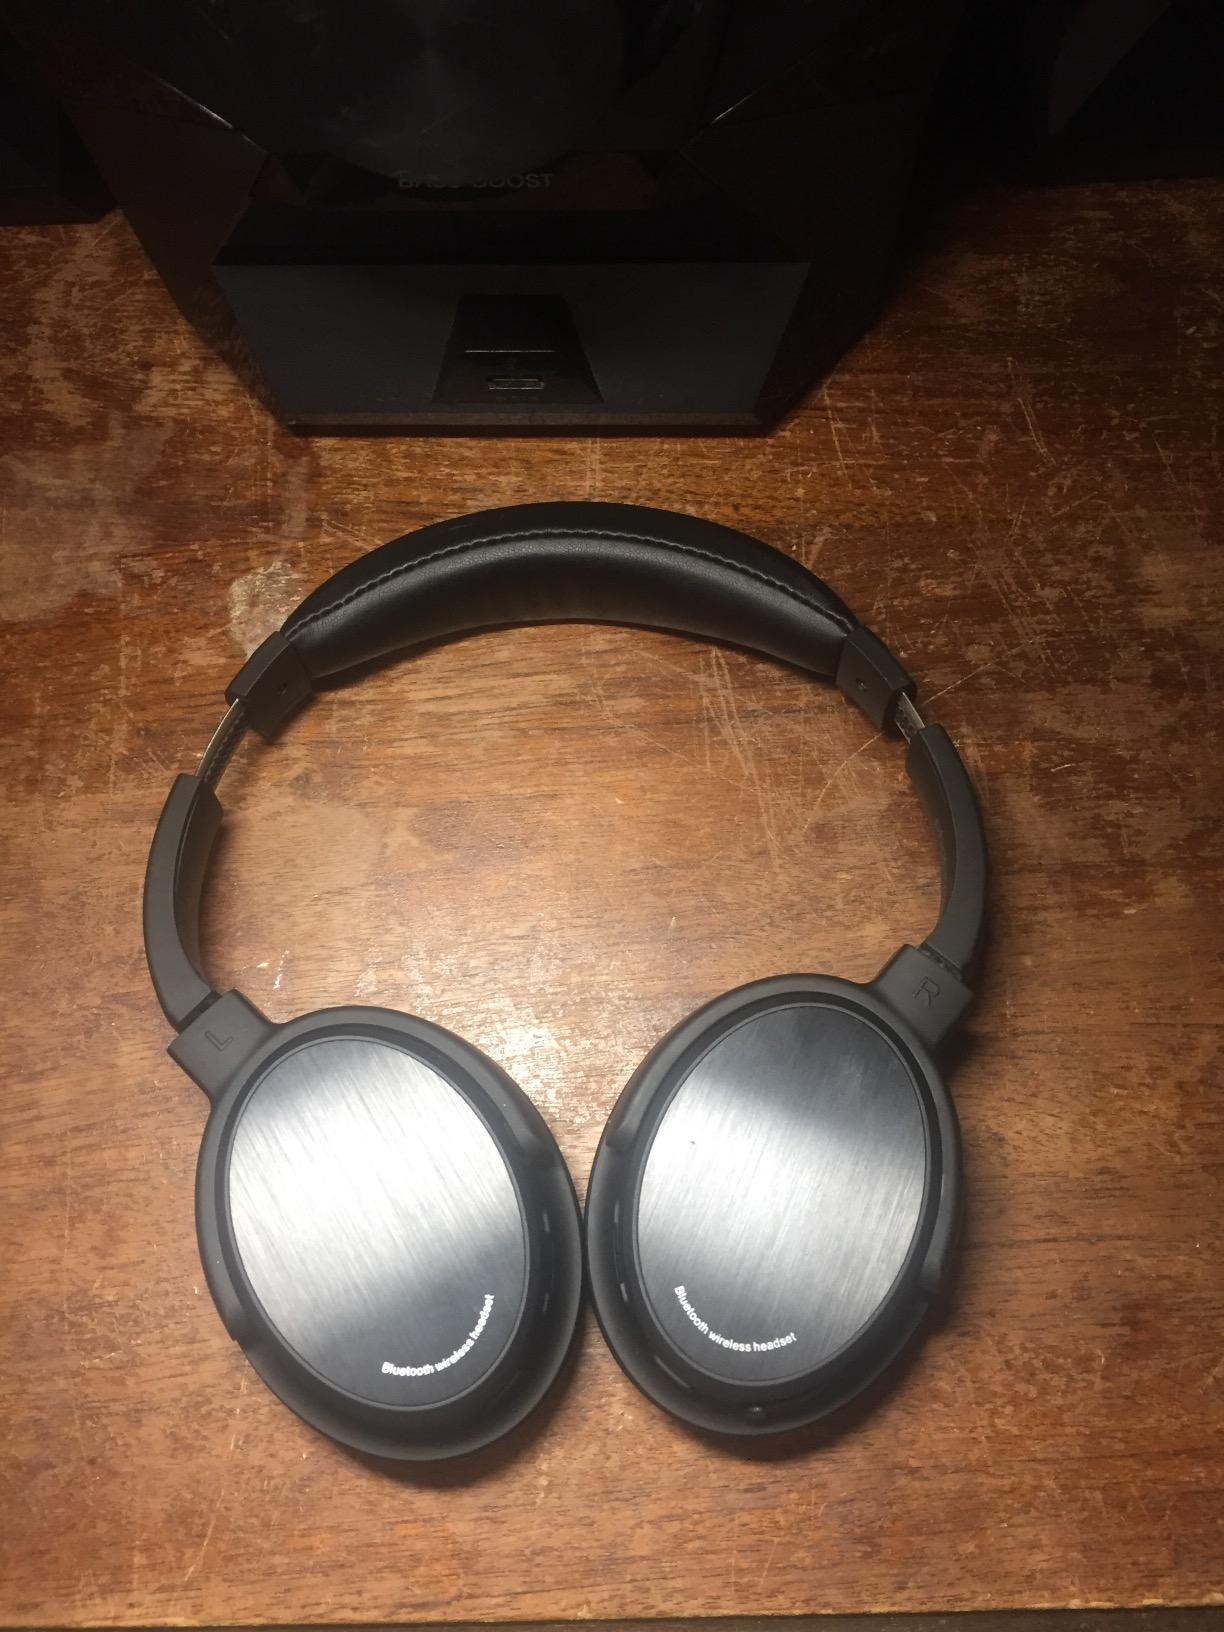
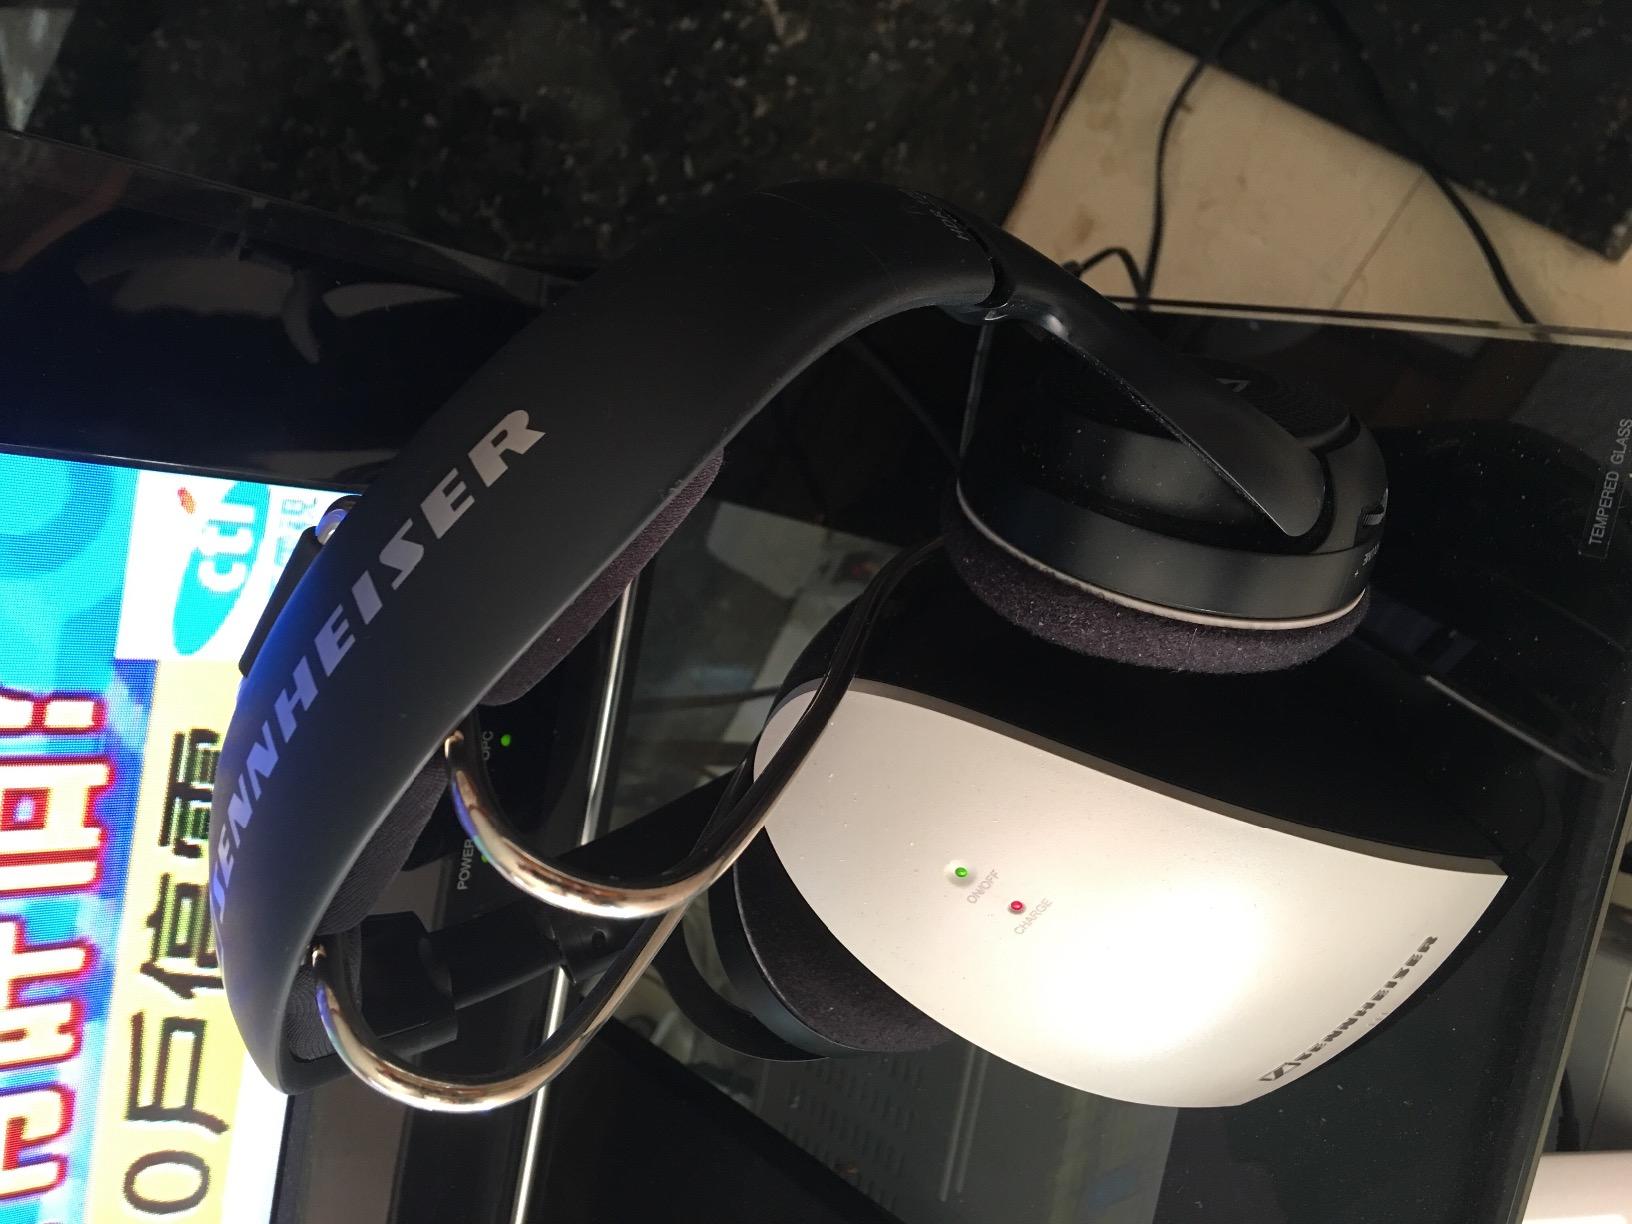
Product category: headphones
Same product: no